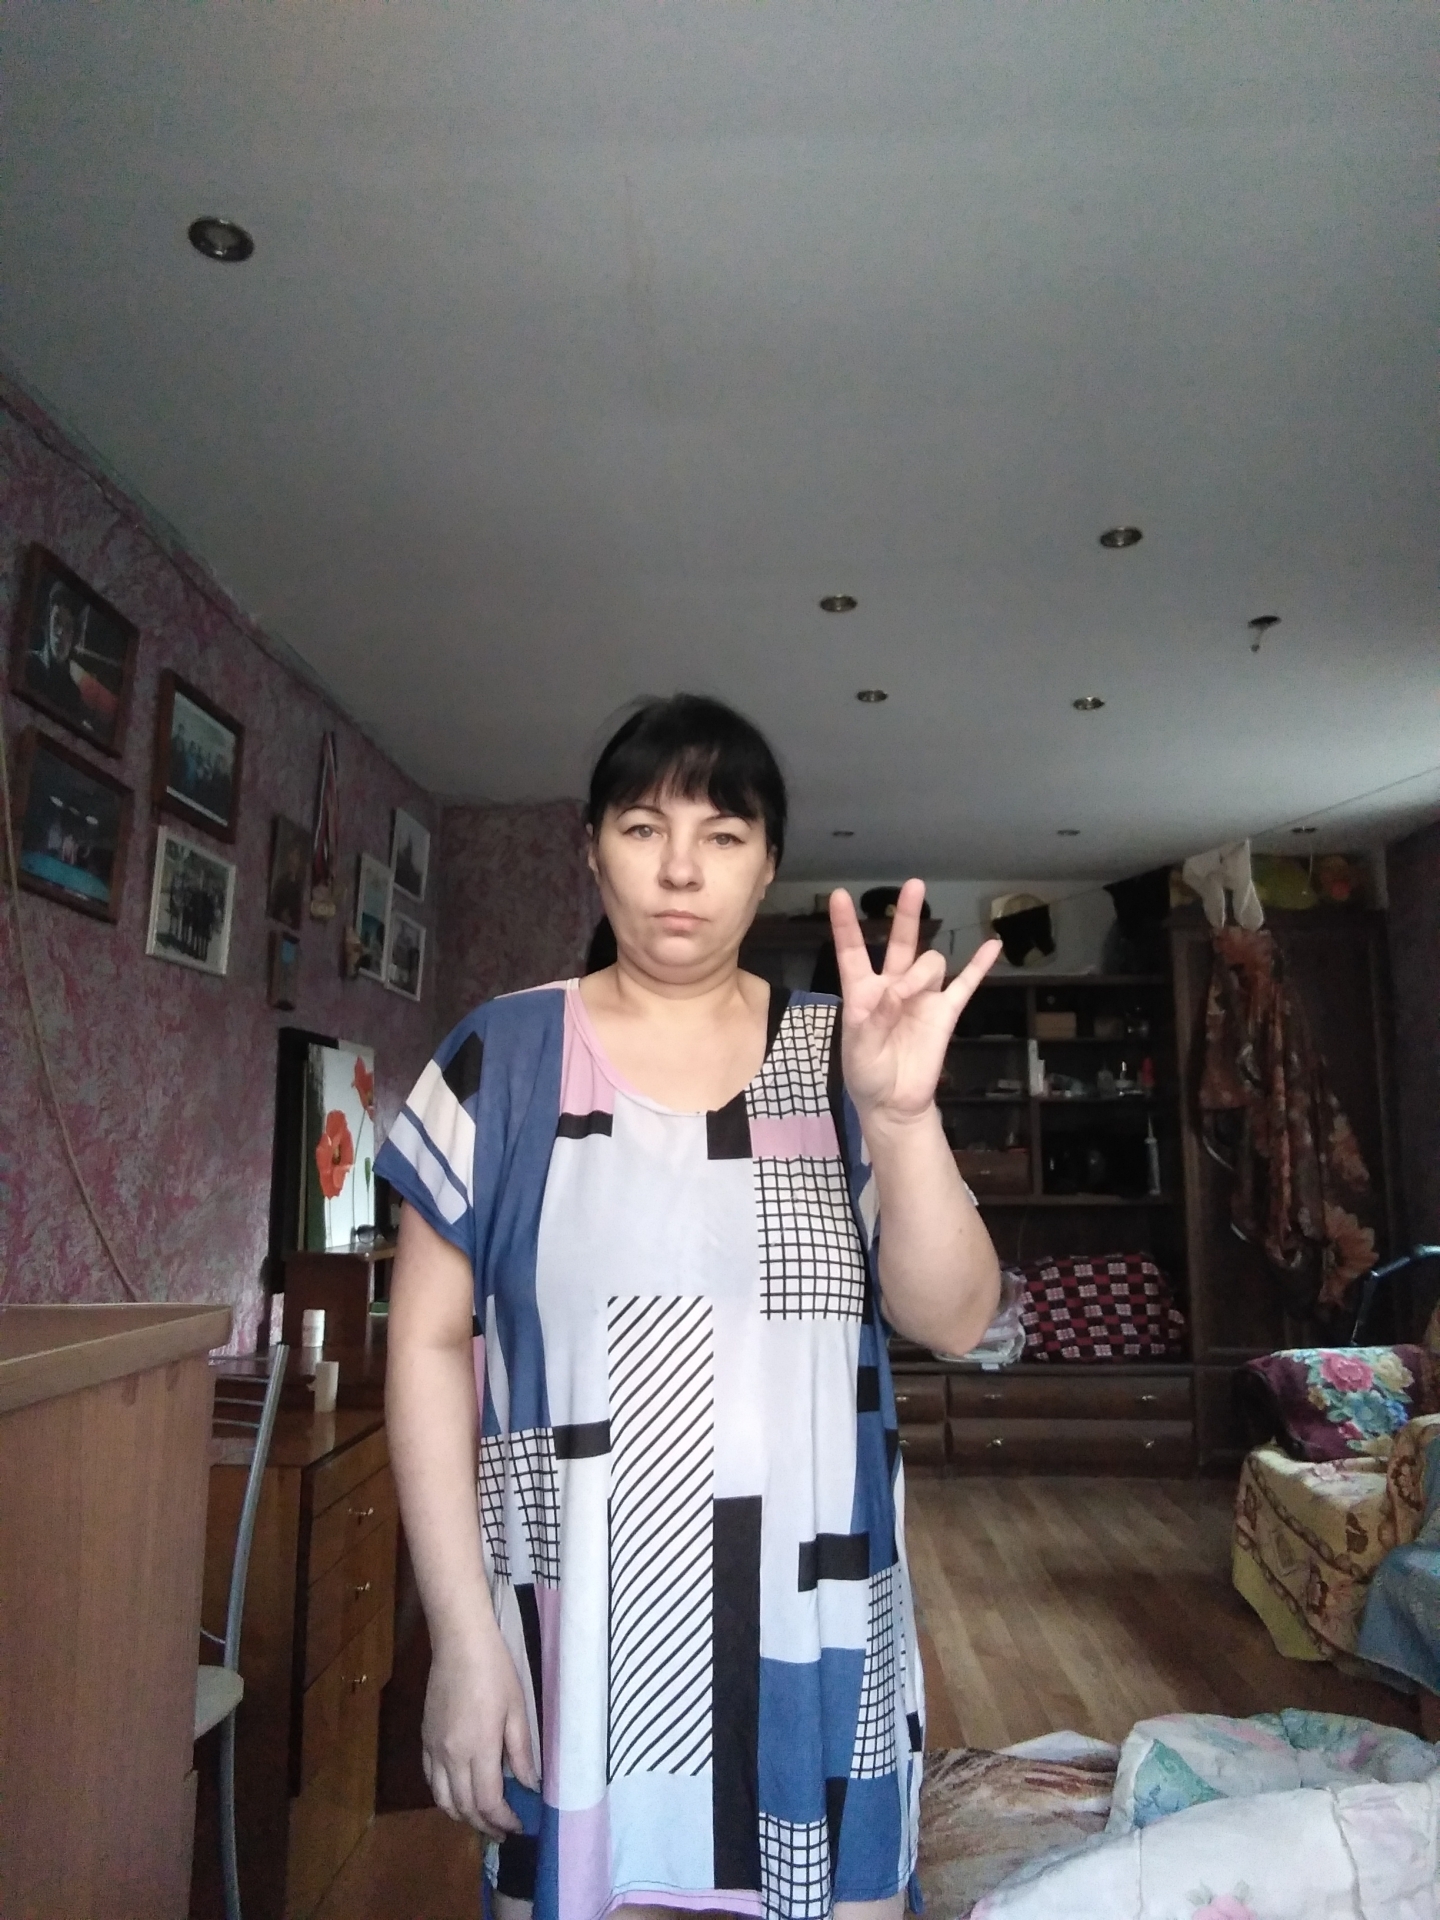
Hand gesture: three3